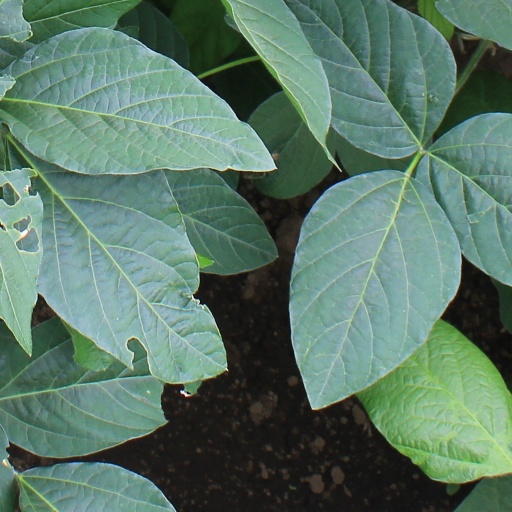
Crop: soybean